Al-Husayn (missile)

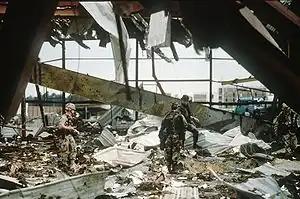
Aftermath of the Al-Hussein strike on US Army barracks at Dhahran, 25 February 1991

The greatest tactical achievement of the al-Husayn was the destruction of a US military barracks in Dhahran, Saudi Arabia, on 25 February 1991, at 8:30 p.m. local time, when 28 soldiers were killed and another 110 injured, mainly reservists from Pennsylvania.